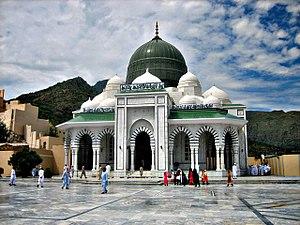
Kohat est une ville du Pakistan située dans la province de Khyber Pakhtunkhwa. Elle est la capitale du district de Kohat.